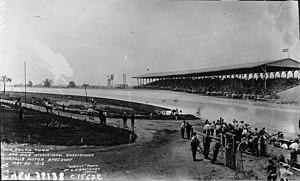
La course d'Indianapolis.
Théodore Pilette, né le 8 septembre 1883 à Saint-Gilles près de Bruxelles et mort le 3 mai 1921 à Capellen au Luxembourg, est un ancien pilote automobile belge de voitures de course.